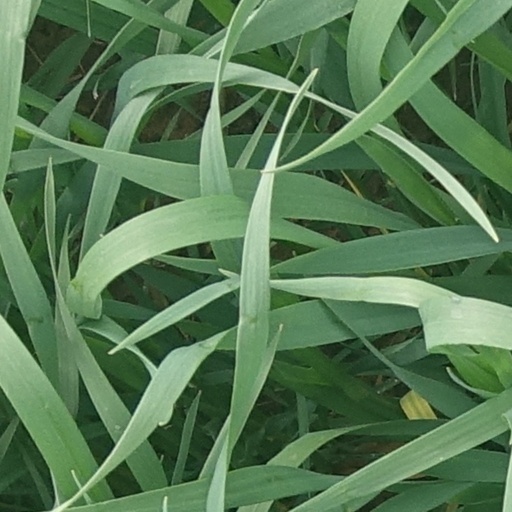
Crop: wheat